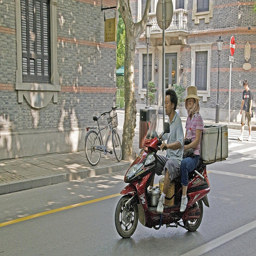
two people riding a small motorcycle down the street
a man and woman on a motor bike ride on a city street
Two people are riding a red motor scooter.
Two people riding on the back of a red scooter in a city.
The people are riding a motorcycle on the street.